Guy Allison

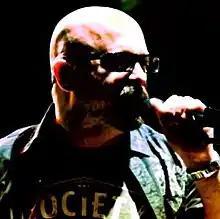
Allison during a Doobie Brothers concert in Niagara Falls

Guy Allison (born April 23, 1959) is an American musician. He was the touring keyboardist for the Doobie Brothers from 1996 to 2015 and was featured on their 2000 release "Sibling Rivalry".